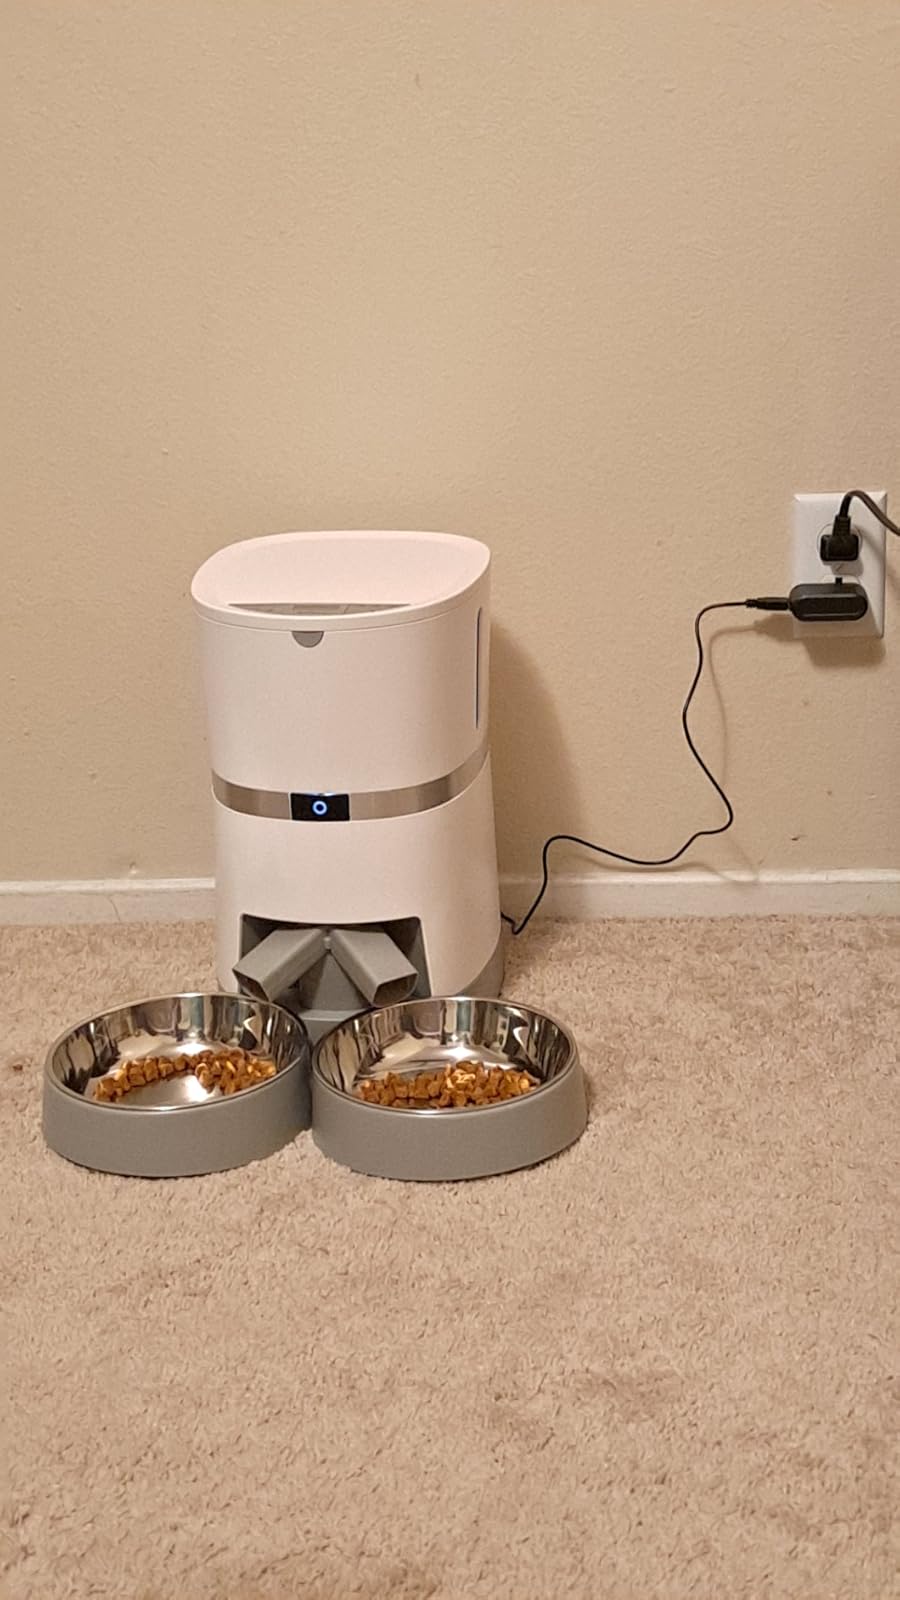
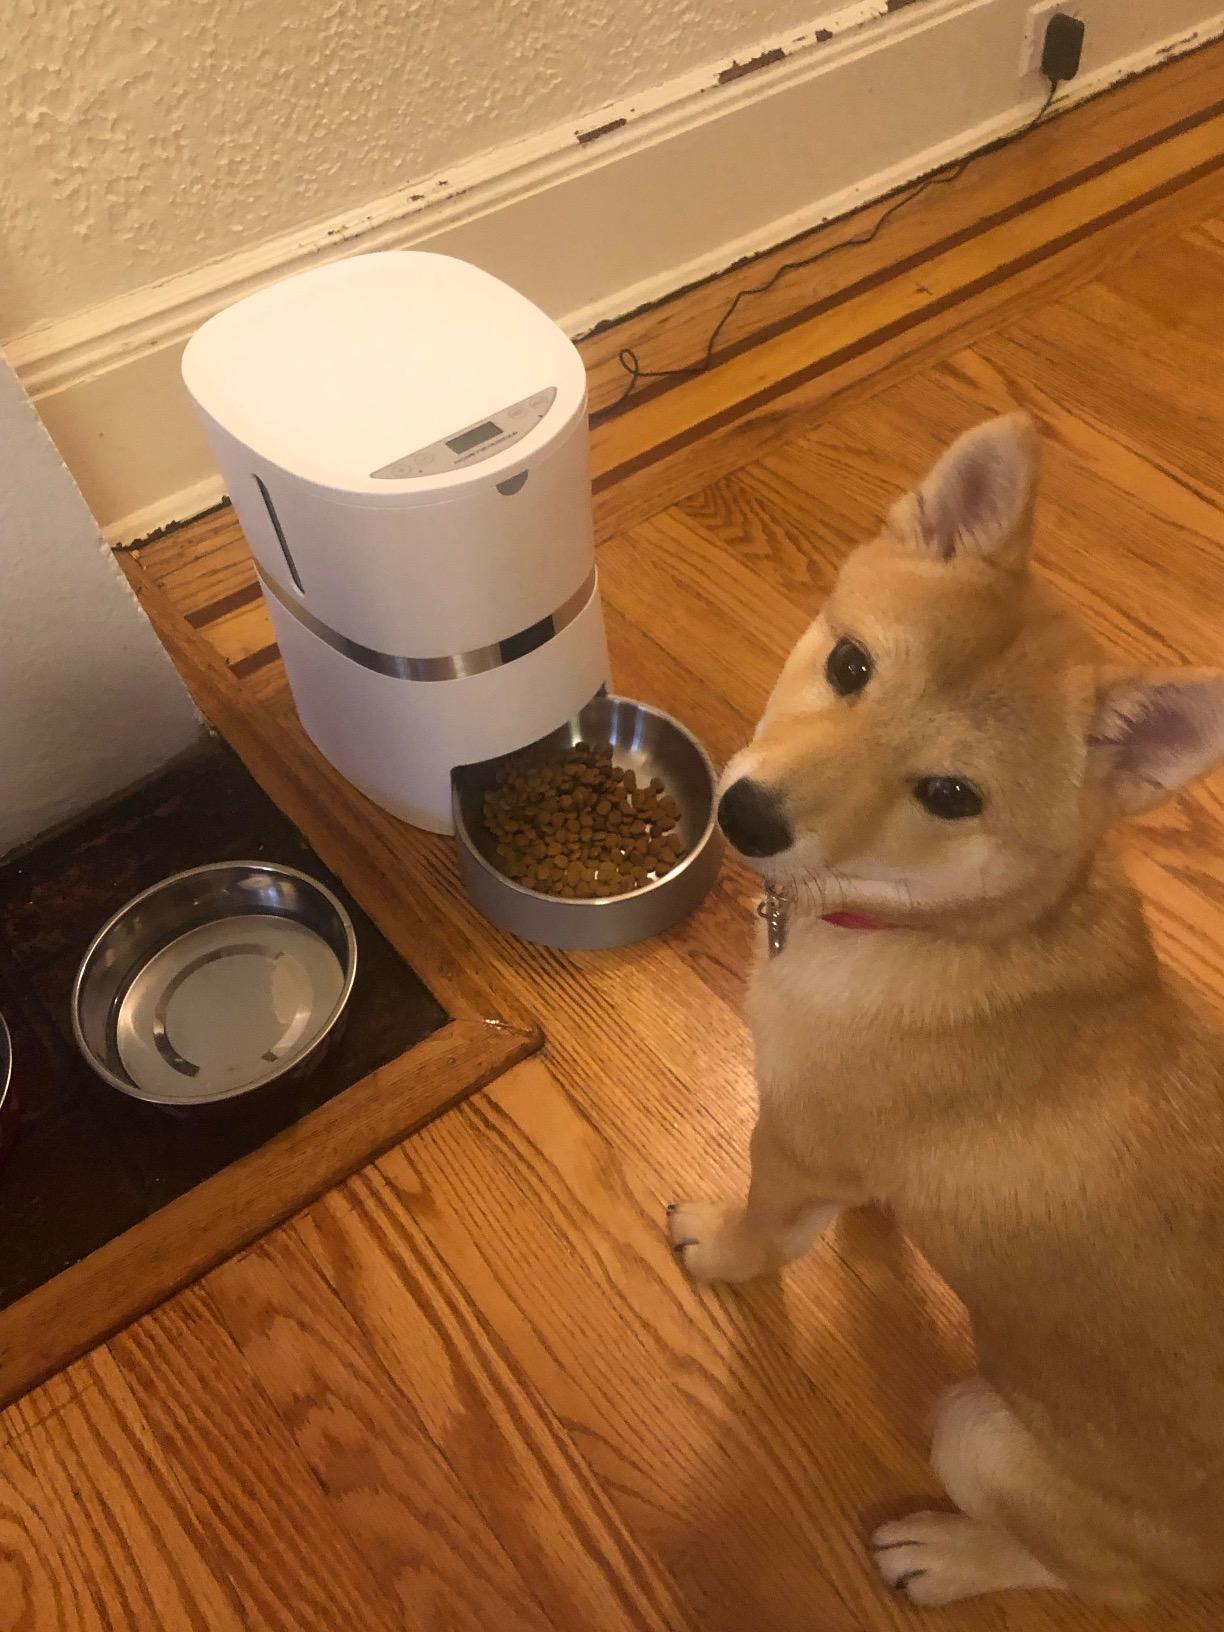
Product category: items_feeder
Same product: no